Kongka Pass

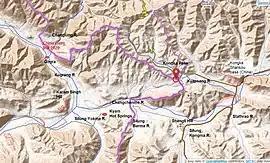
Map 1: Area around the Kongka Pass

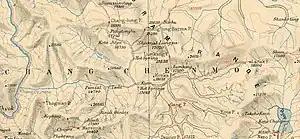
Map 2: Map including Konka Pass (Survey of India, 1916)

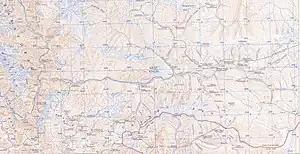
Map 3: Map of the Chang Chenmo Valley and the prevailing border at India's independence (AMS, 1955)

The Chang Chenmo Valley lies in a depression between the Karakoram Range in the north and the Changchenmo Range in the south.